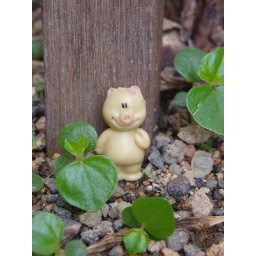
pig in the forest